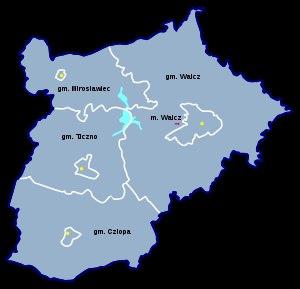
Le powiat de Wałcz est un powiat appartenant à la voïvodie de Poméranie occidentale dans le nord-ouest de la Pologne.